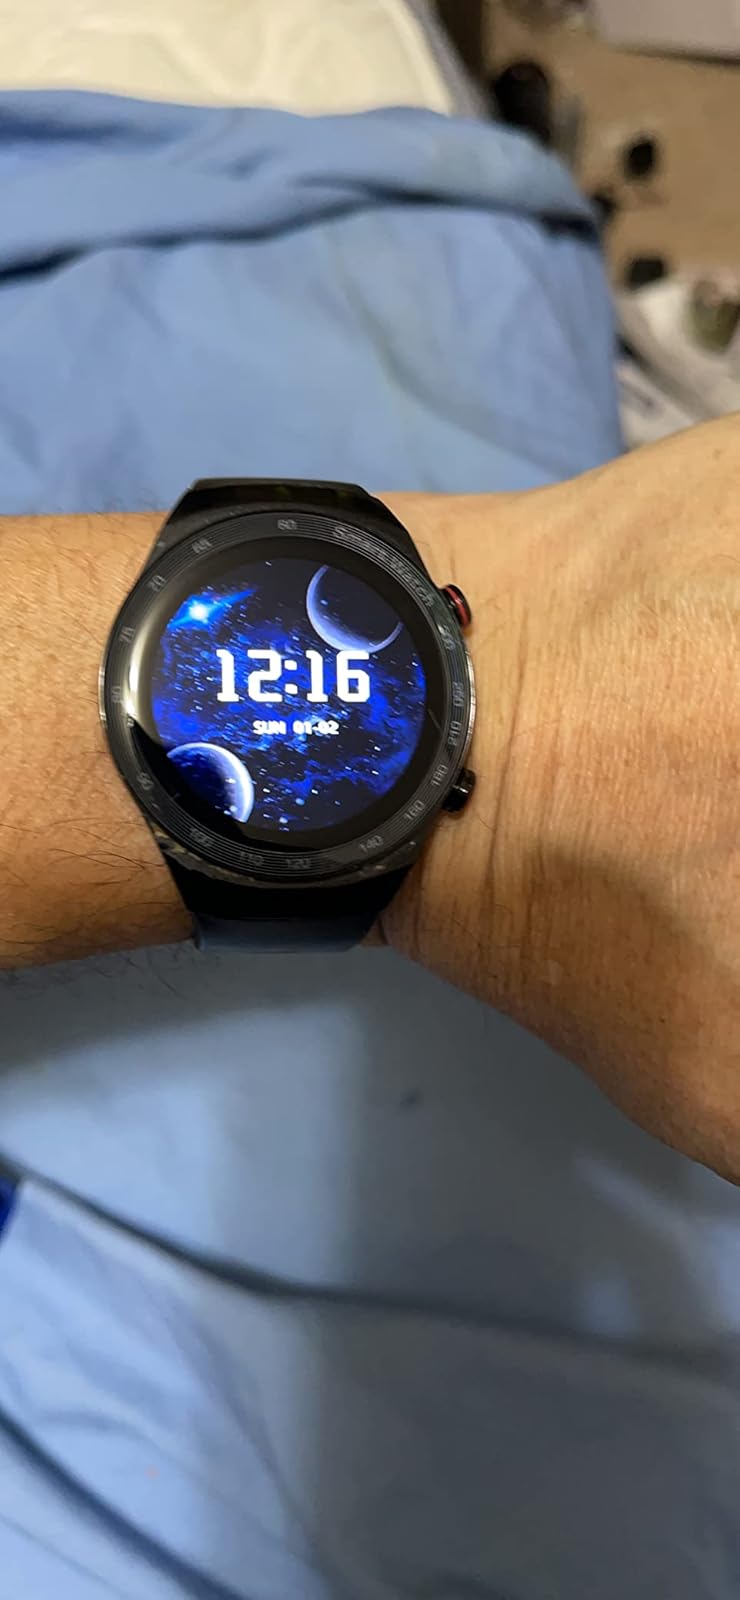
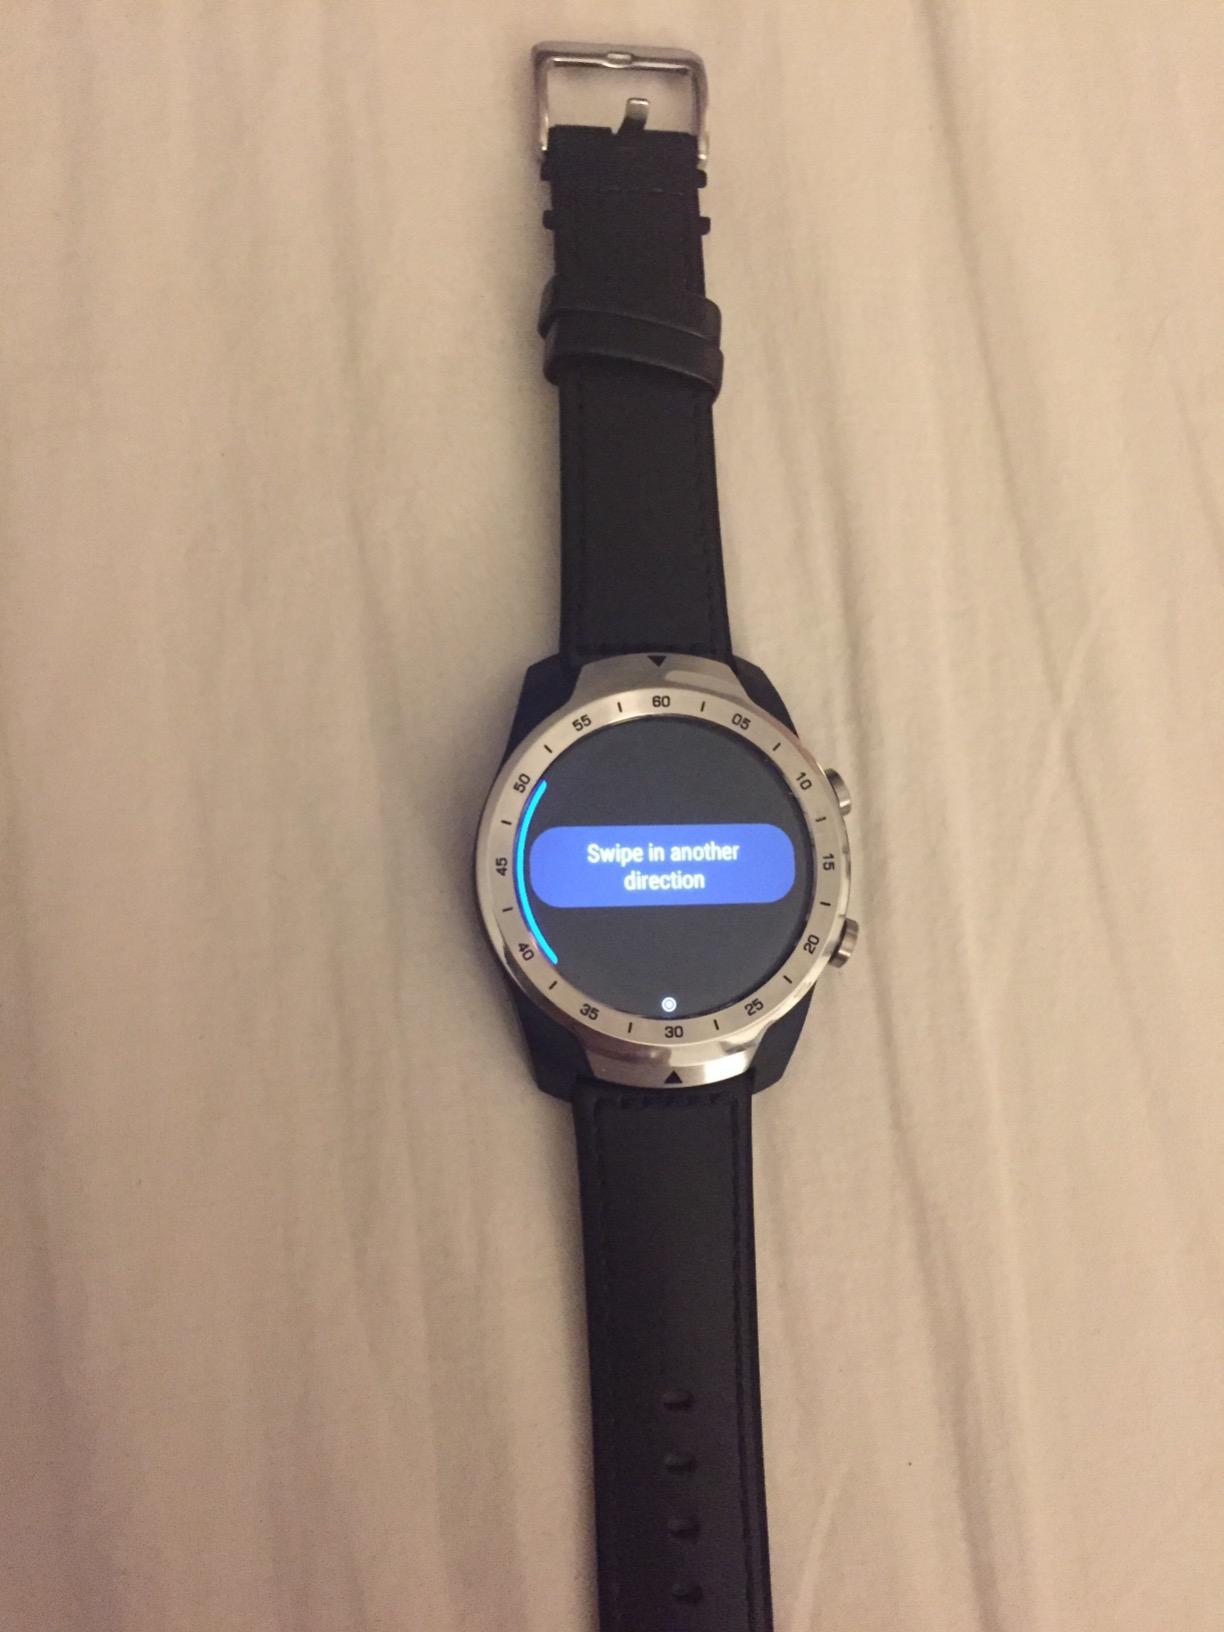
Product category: smartwatch
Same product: no